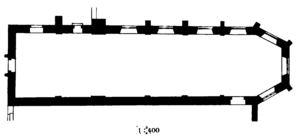
Le couvent de Rietberg est un ancien couvent franciscain situé à Rietberg en Rhénanie-du-Nord-Westphalie.